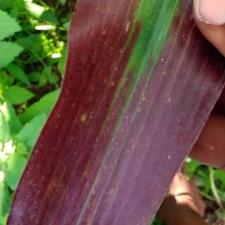
Crop: Maize
Condition: abiotic-disease-d